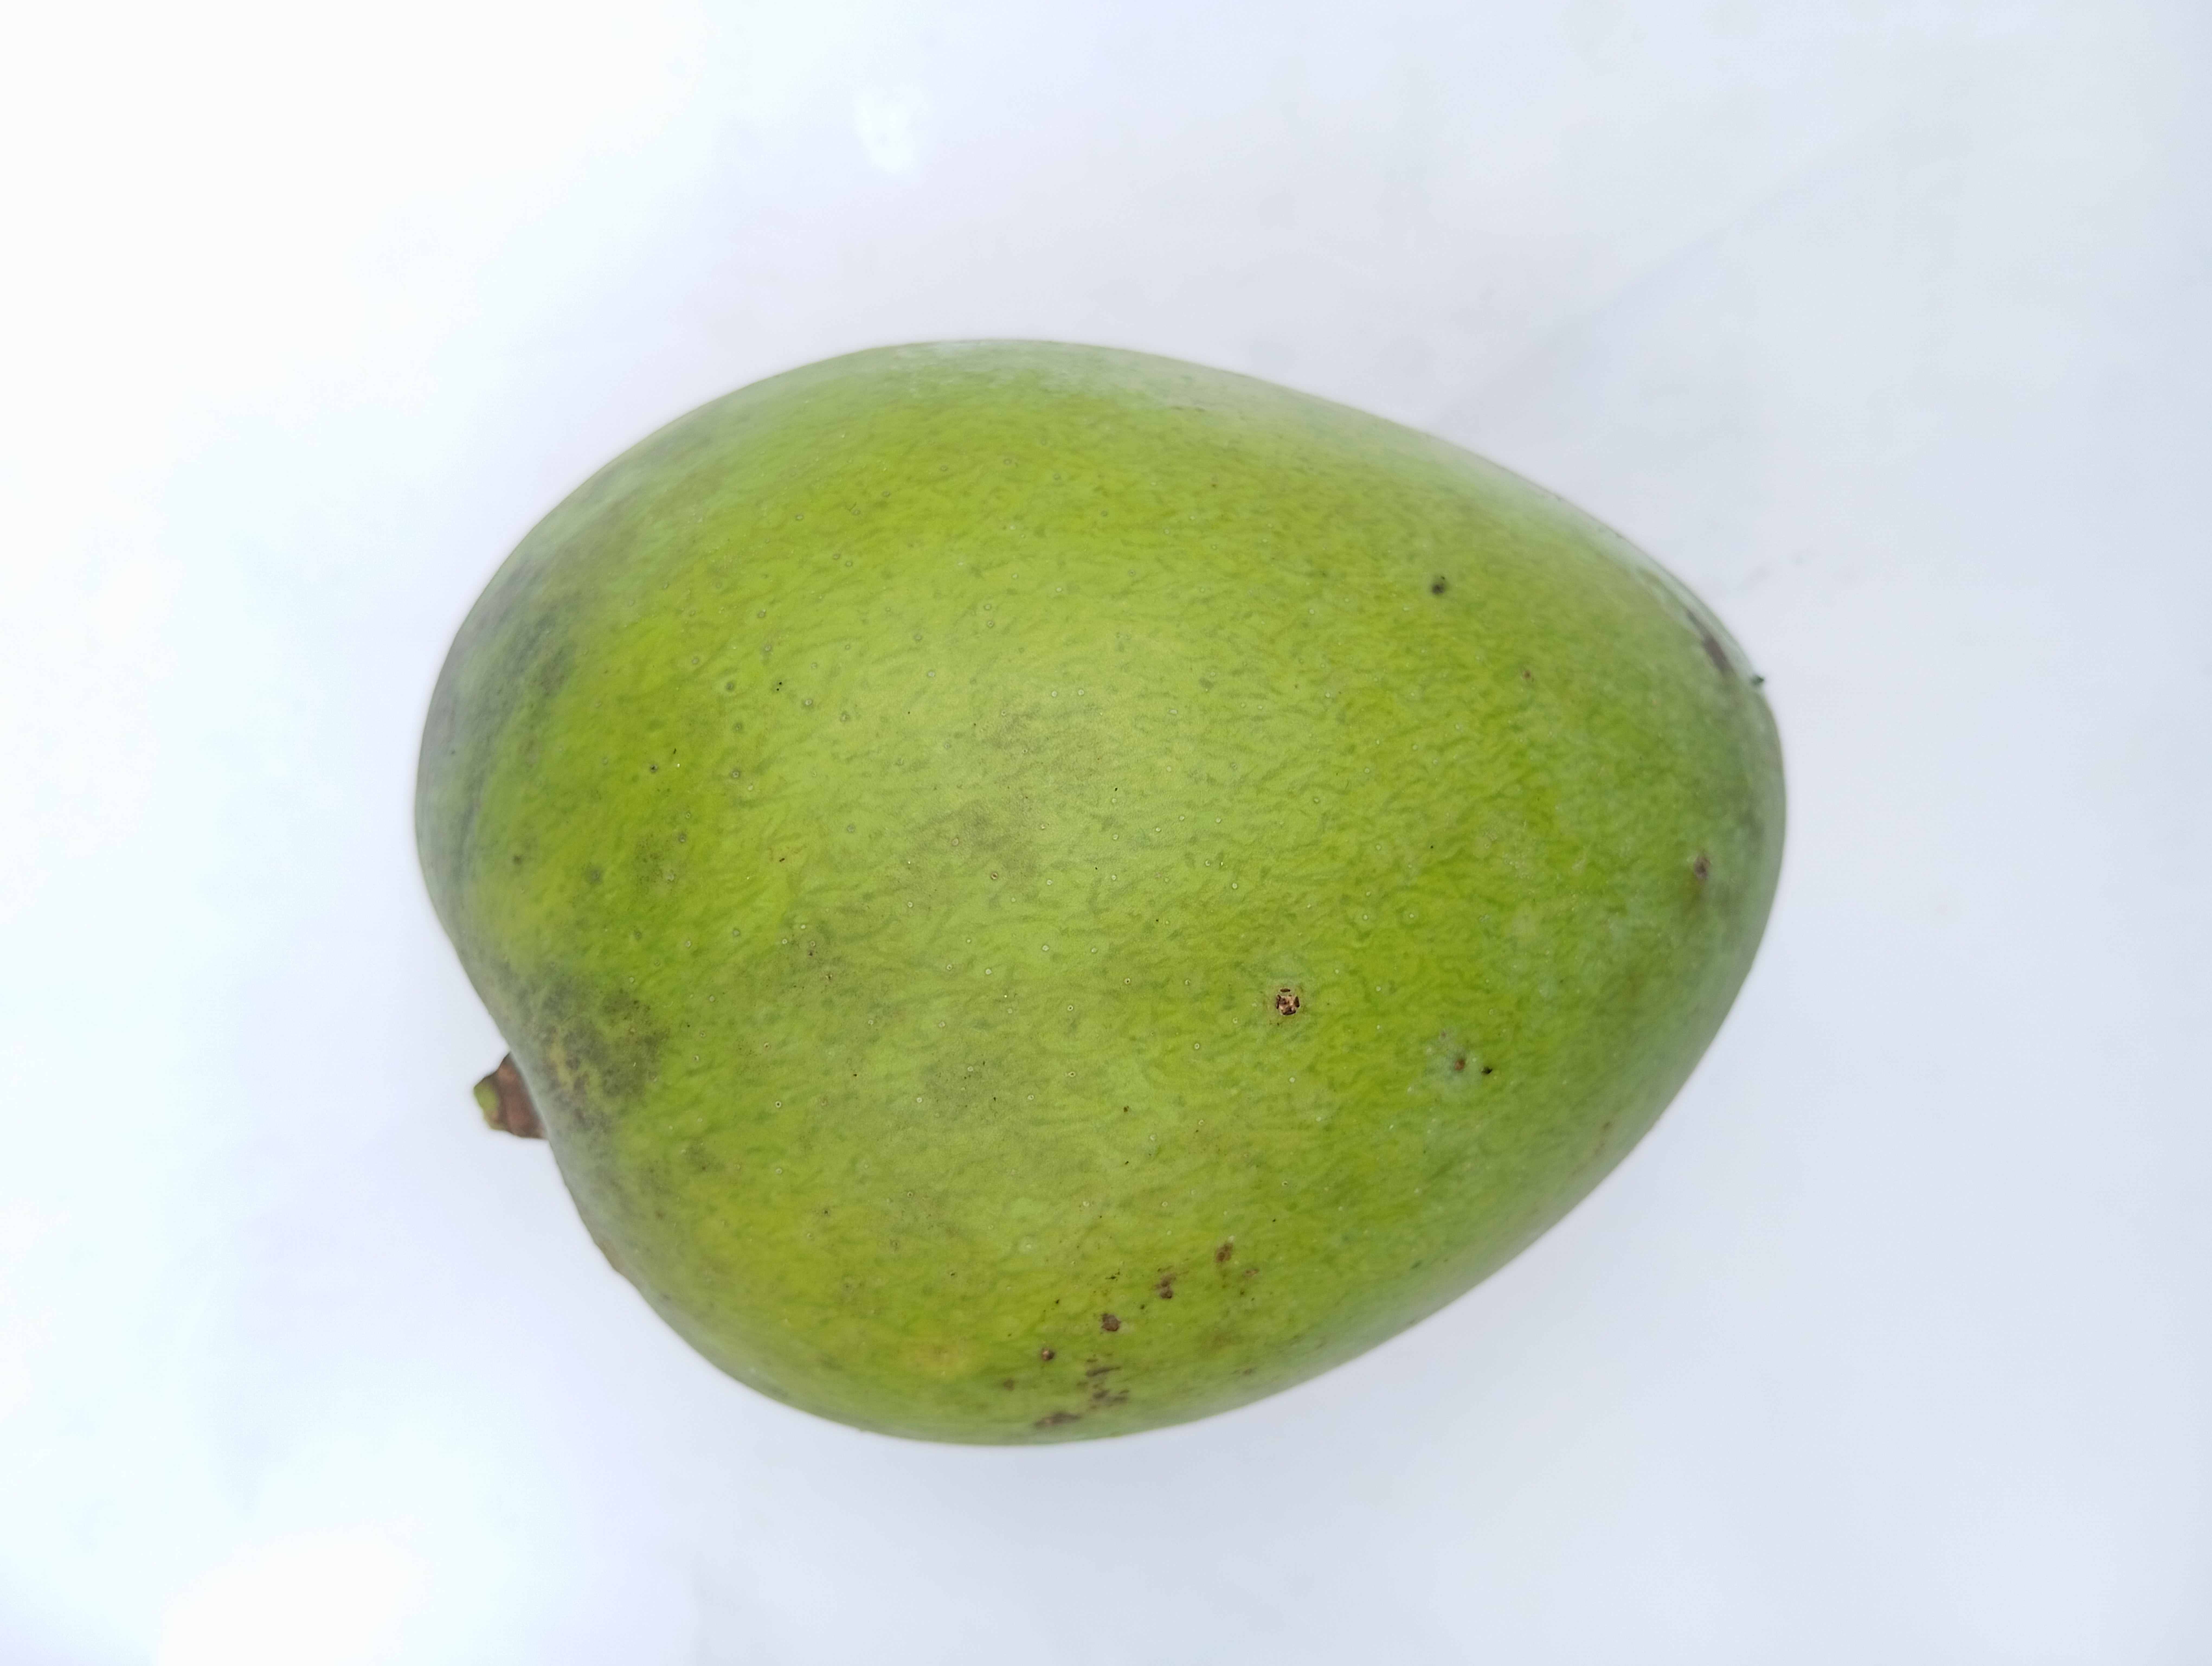
Mango variety: Harivanga